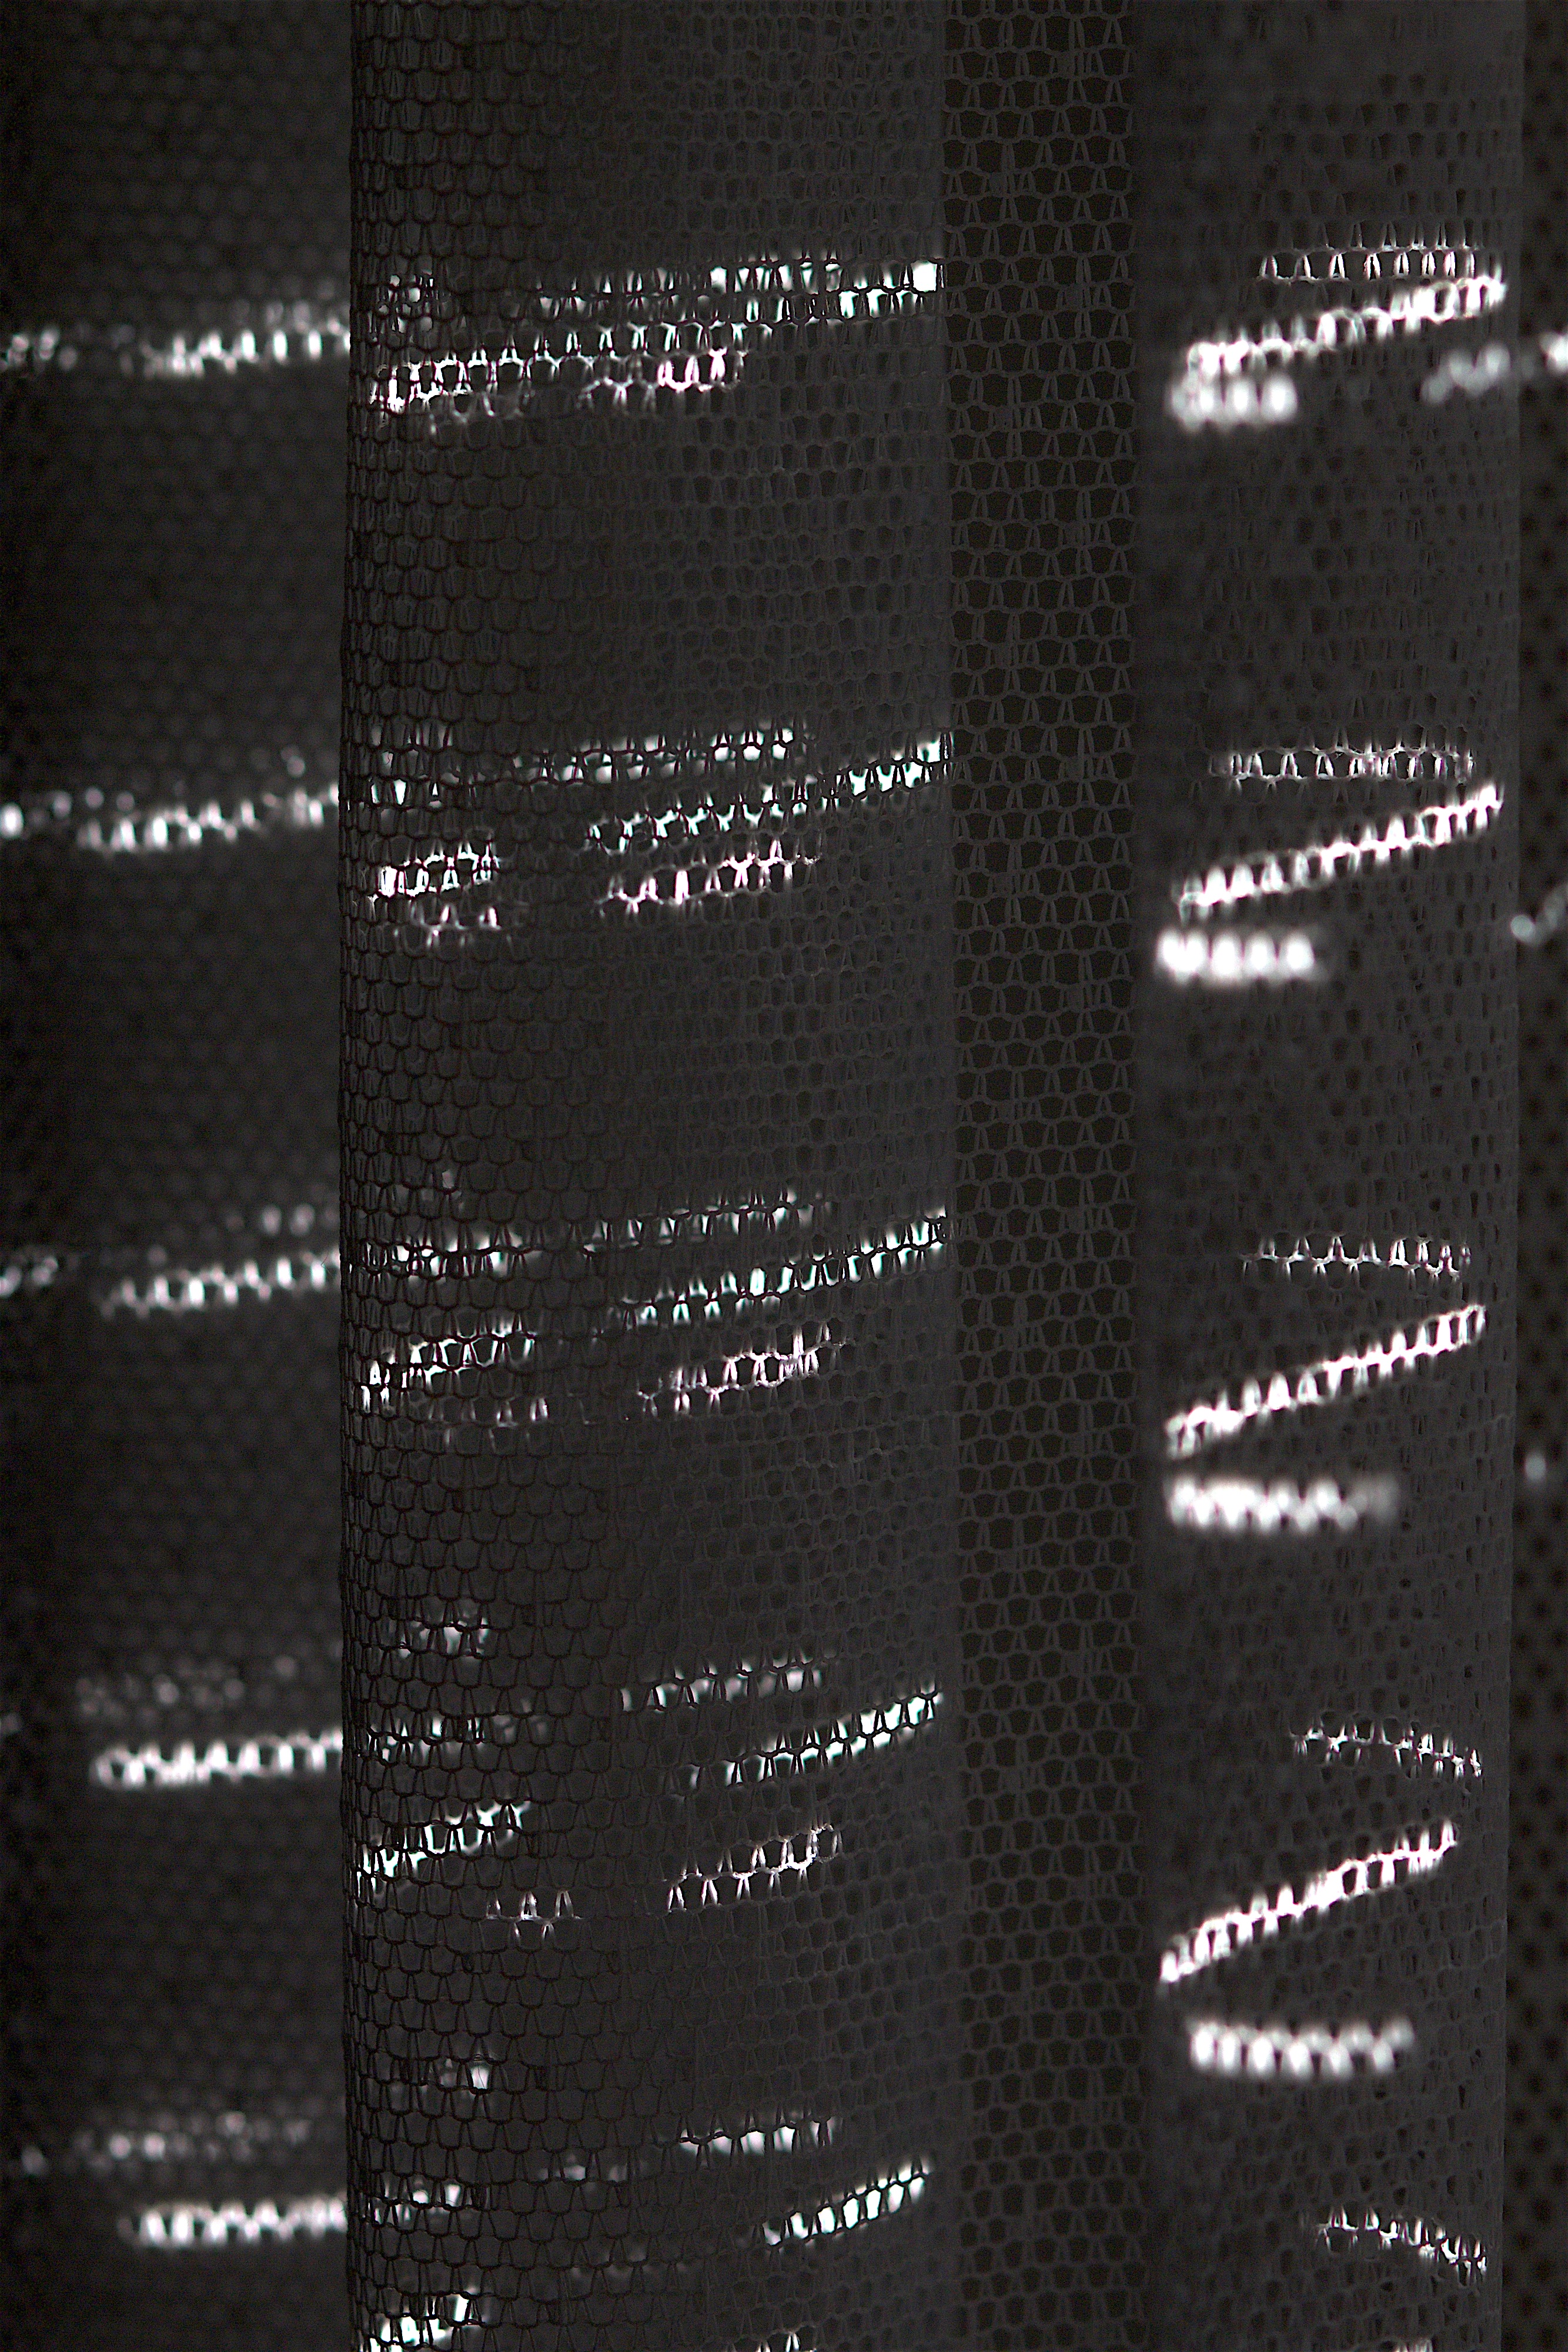
light, number, pattern, line, shadow, curtain, black, brand, font, design, text, experiment, screenshot, light strips